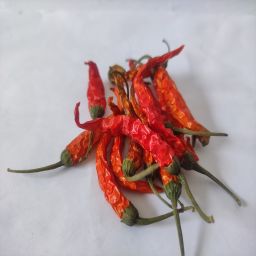
Crop: Chile Pepper
Quality: Dried